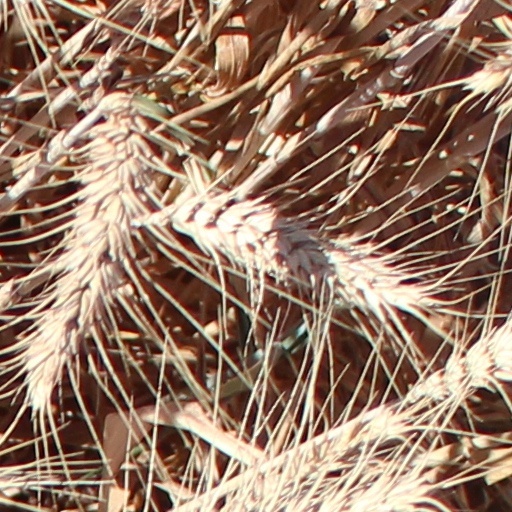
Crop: wheat